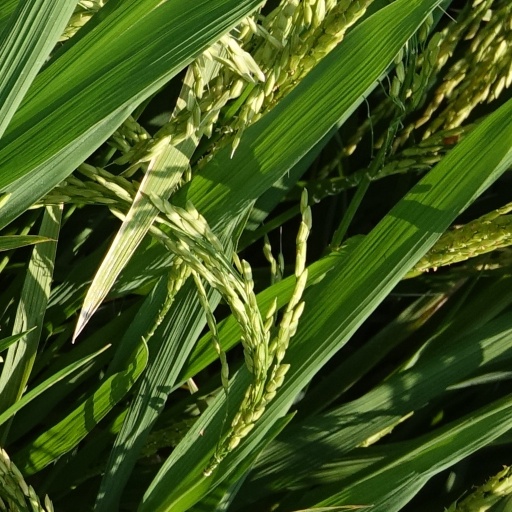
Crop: rice